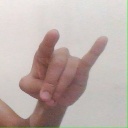
अक्षर: च